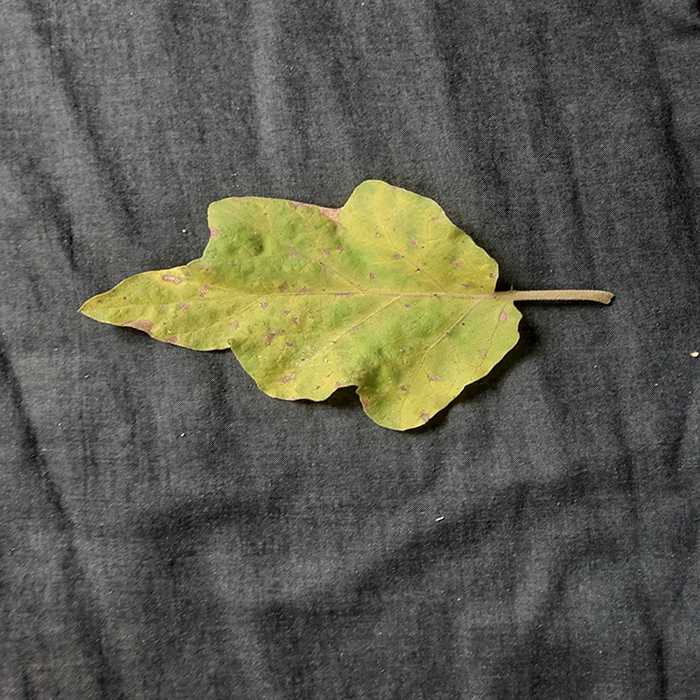
Plant: Eggplant
Label: Eggplant verticillium wilt